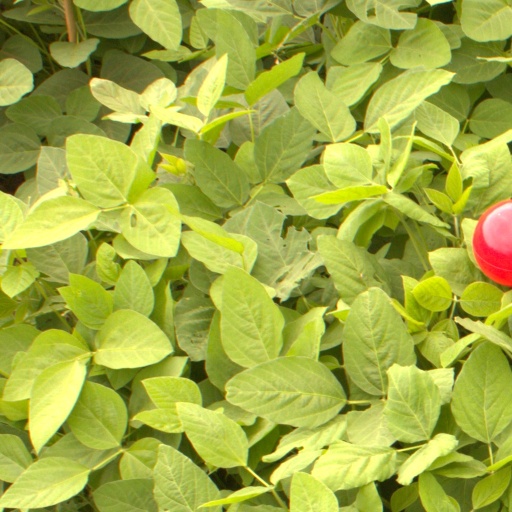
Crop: soybean